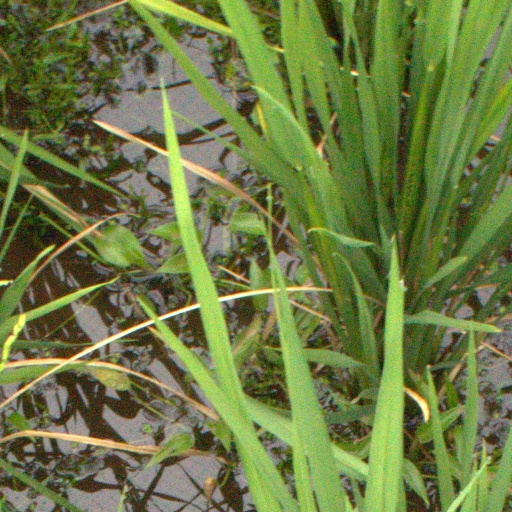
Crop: rice